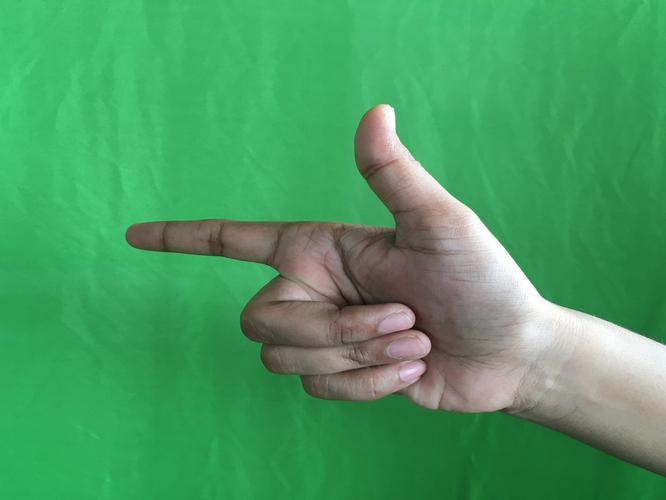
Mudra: Chandrakala
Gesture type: single_hand